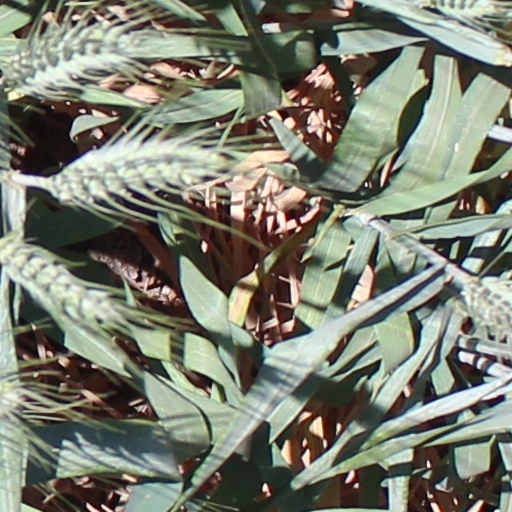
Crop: wheat